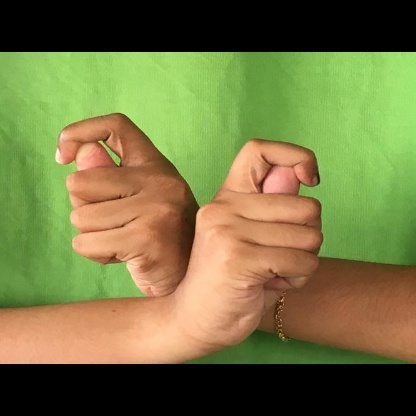
Mudra: Berunda